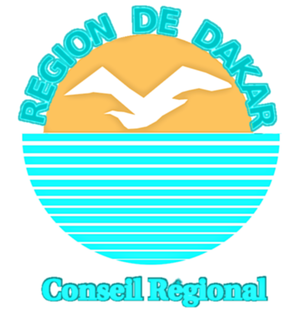
La Région de Dakar est l'une des 14 régions administratives du Sénégal. Occupant la presqu'île du Cap-Vert, elle correspond au territoire de la capitale, Dakar, et de ses banlieues.